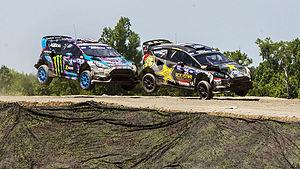
Global Rallycross est une série de compétitions de rallycross créée par Chip Pankow et Red Bull en 2011. Initialement, GRC était une compétition américaine de rallycross: maintenant, GRC représente l'Europe et Les Caraïbes.